Odisha Living Legend Award

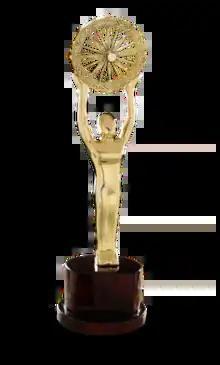
Odisha Living Legend Awards

Odisha Living Legend Award is a civilian award conferred on people of Odisha who have done outstanding and inspiring work. It was first conferred in 2011 by Odisha Diary Foundation. These awards are given in different categories like Social Service, Public Policy, Education, Youth Inspiration, Sustainable Business, Promotion of Science and Art among others.